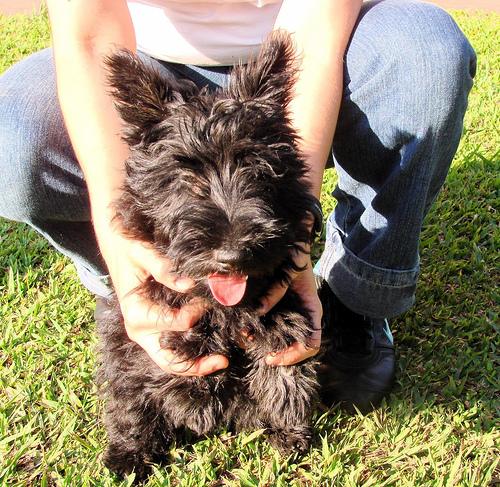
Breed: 206-n000037-Scotch_terrier